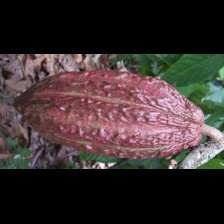
Label: sana